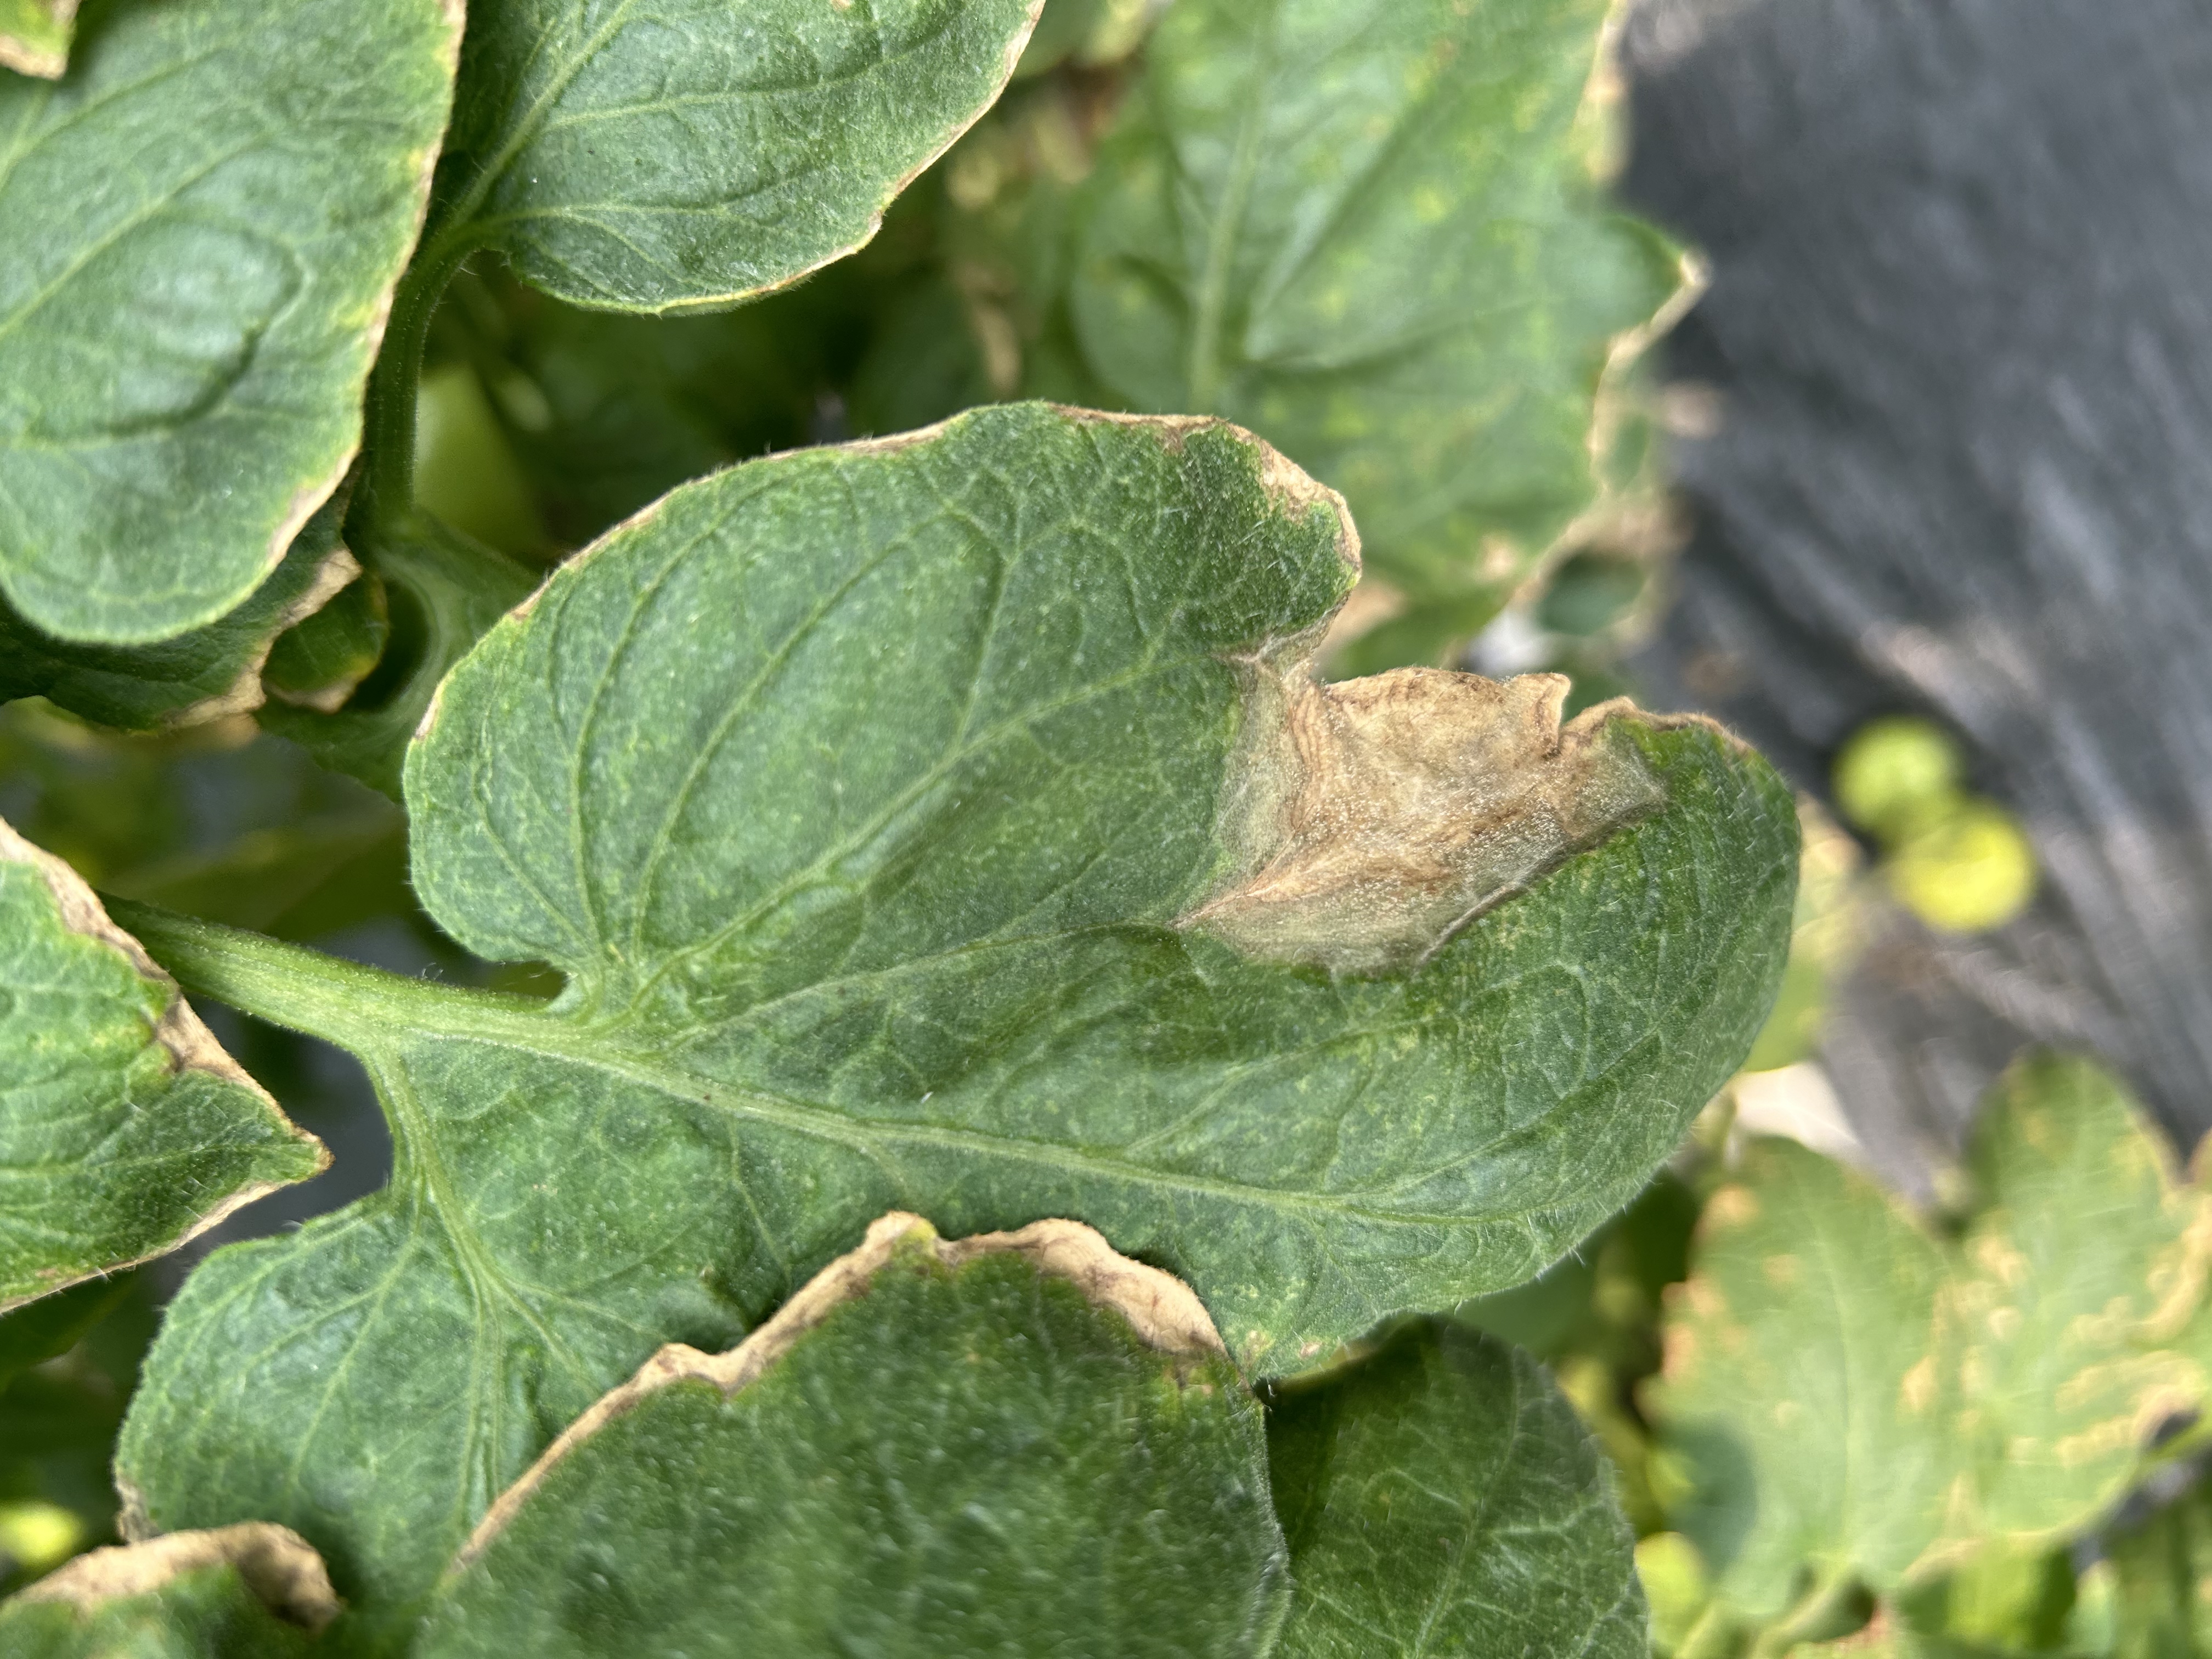
Disease: GrayMold